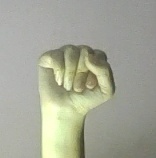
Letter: saad